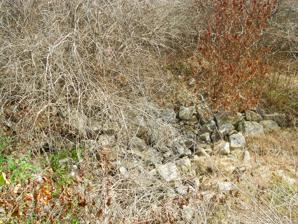
Building: Monroe Furnace
Country: United States of America
Year built: 1847
United States historic place Monroe Furnace U.S. National Register of Historic Places U.S. Historic district Ruins of the foundations Show map of Pennsylvania Show map of the United States Location Junction of Pennsylvania Route 26 and Legislative Route 31076, 6 miles (9.7 km) northwest of McAlevys Fort, Barree Township, Pennsylvania Coordinates 40°41′45″N 77°53′37″W / 40.69578°N 77.89363°W / 40.69578; -77.89363 Area 3 acres (1.2 ha) Built 1847 Architectural style Iron plantation MPS Industrial Resources of Huntingdon County, 1780--1939 MPS NRHP reference No. 89001818 Added to NRHP November 13, 1989 The Monroe Furnace is a national historic district and historic iron furnace that are located in Barree Township in Huntingdon County, Pennsylvania . It was listed on the National Register of Historic Places in 1989. History and architectural features This district consists of one contributing site and one contributing structure. They are the remains of the furnace stack, its immediate surroundings, and the visible foundation remains of fourteen workers' houses. The furnace stack measures 30 square feet (2.8 m 2 ) at the base and stands 20 feet (6.1 m) tall. The furnace was established between 1846 and 1847 by General James Irvin . It was in operation until 1863 and is included in the Pennsylvania State University Experimental Forest. It was listed on the National Register of Historic Places in 1989. References